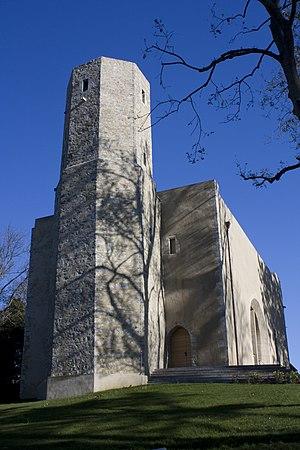
Cet article recense une partie des monuments historiques des Pyrénées-Atlantiques, en France.